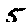
Label: 5